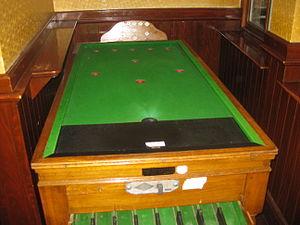
"Le billard de pub est une variante du billard qui s'est développée à partir du jeu franco-belge ""billard russe"", d'origine russe.